Brynjulf Bull

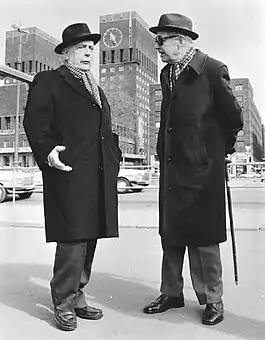
Brynjulf Bull (left), with fellow former mayor of Oslo, Rolf Stranger (right) (1982)

Brynjulf Friis Bull (17 October 1906 – 18 June 1993) was a Norwegian lawyer, Supreme Court attorney, and Mayor of Oslo.